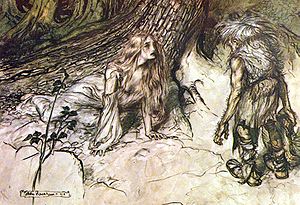
Siegfried (opera) / Synopsis / Første akt
Mime finder Sieglinde i skoven, illustration af Arthur Rackham.
Siegfried er den tredje af de fire operaer, der udgør Der Ring des Nibelungen af Richard Wagner. Den fik premiere i Bayreuther Festspielhaus den 16. august 1876, som en del af den første komplette opførelse af Ringen.